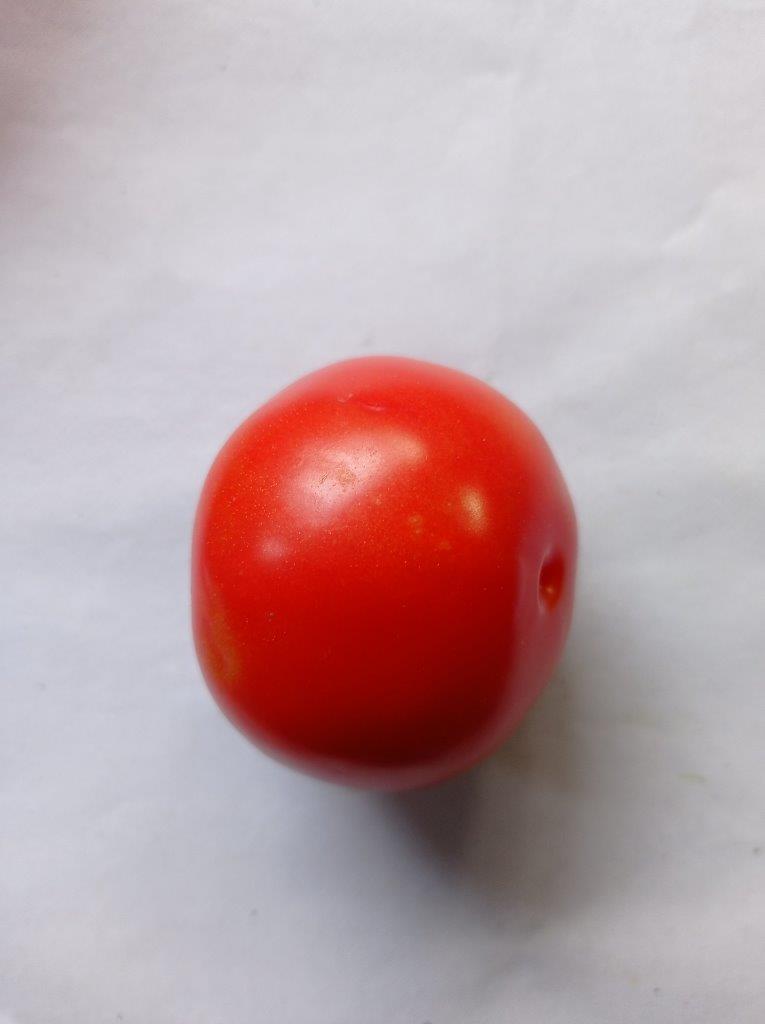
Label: Fresh